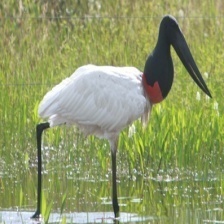
Species: JABIRU
Scientific name: JABIRU MYCTERIA
ImageNet parent category: white_stork